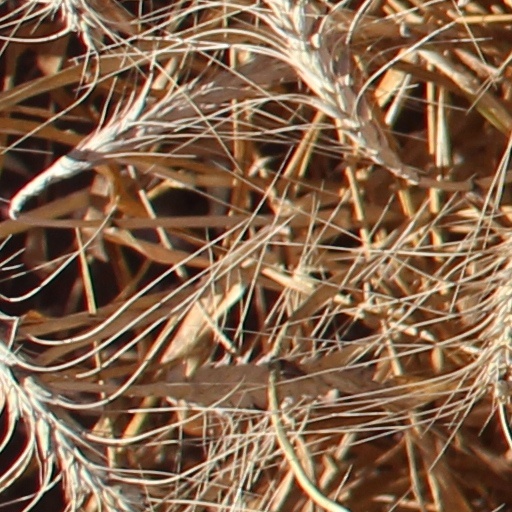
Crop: wheat